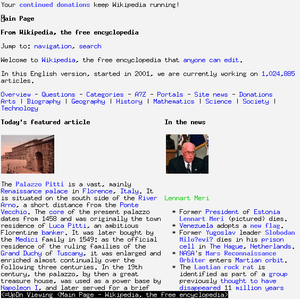
w3m est un navigateur web libre et open source en mode texte. Il supporte les tableaux, les cadres, les connexions SSL, les couleurs, et même les images en ligne pour les terminaux qui le permettent. Son rendu approche le plus possible de celui de navigateurs graphiques.